History of slavery in Alabama

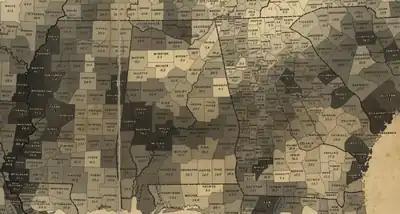
Map showing the distribution of the slave population of the southern states of the United States. Compiled from the census of 1860. Note the population densities in the Black Belt region.

The African slave trade was first brought to Alabama when the region was part of the French Louisiana Colony.